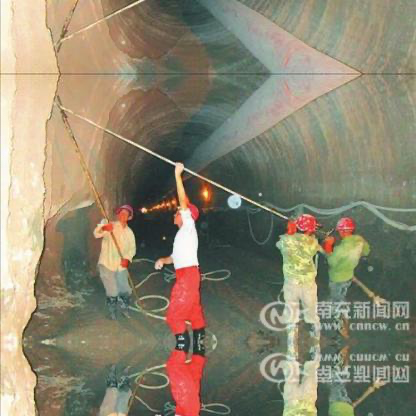
Objects in the image:
label: helmet
label: helmet
label: helmet
label: helmet